Colleen Hartman

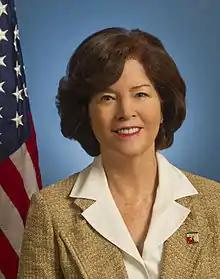
Colleen Hartman - Official NASA Photo

Colleen Hartman is currently the Board Director for the Space Studies Board as well as the Aeronautics and Space Engineering Board of the National Academies of Sciences, Engineering, and Medicine in Washington, D.C. She was the deputy center director for Science, Operations and Performance of NASA’s Goddard Space Flight Center and most recently, was the Director of the Science and Exploration Directorate (Code 600). Previously she was acting Associate Administrator of the Science Mission Directorate (SMD), Deputy AA of SMD and presidential management intern, served as a senior policy analyst at the White House Office of Science and Technology Policy, and served as deputy division director for technology at NASA Headquarters.